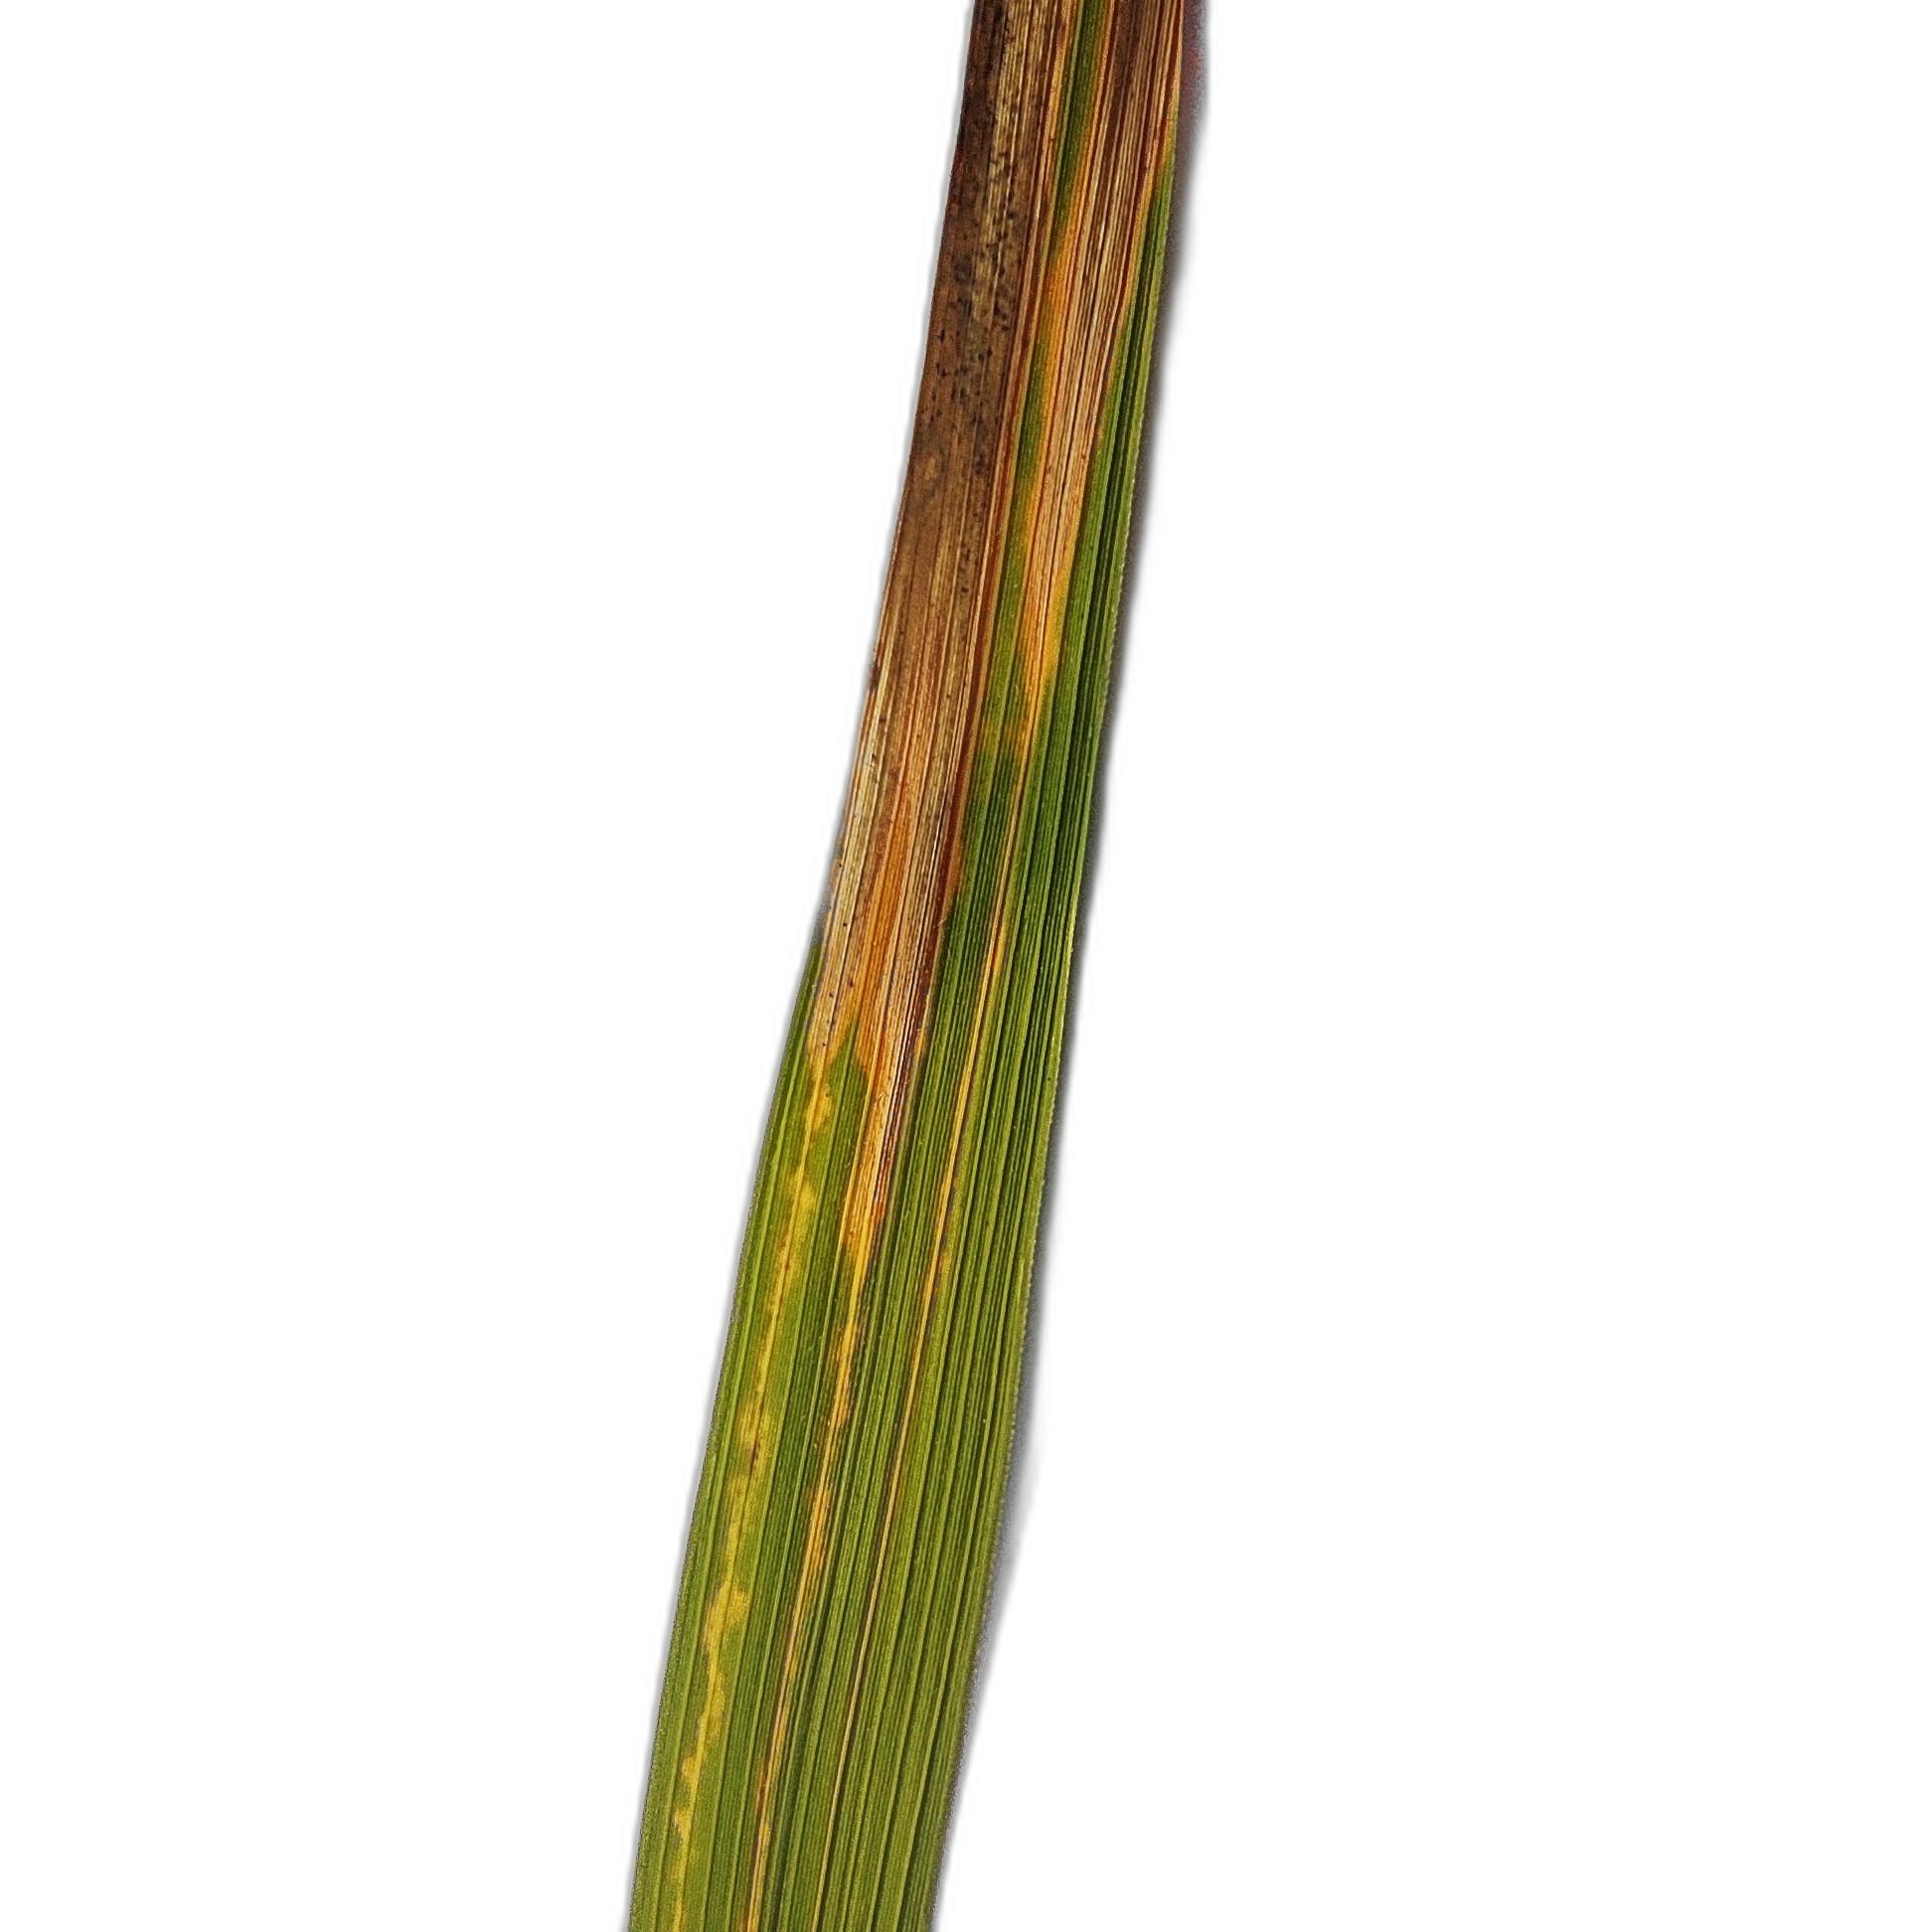
Label: Leaf Scald